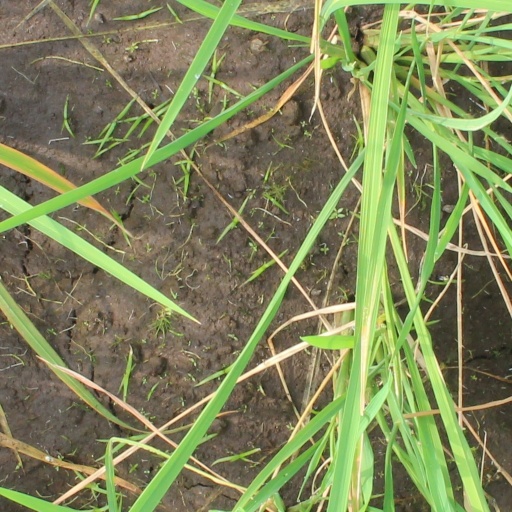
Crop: rice